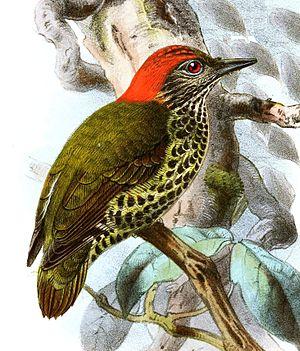
Le Pic du Gabon est une espèce d'oiseau de la famille des Picidae.